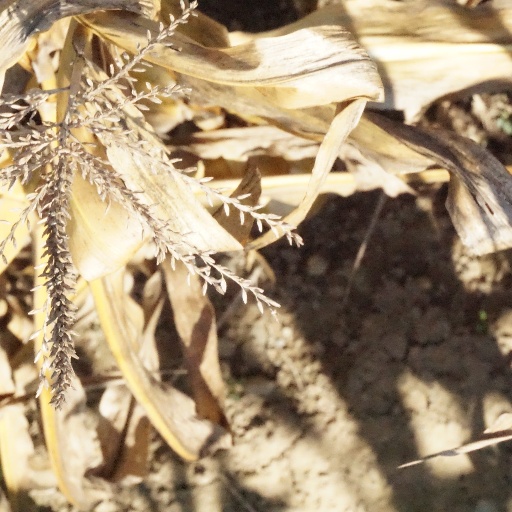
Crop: maize; corn